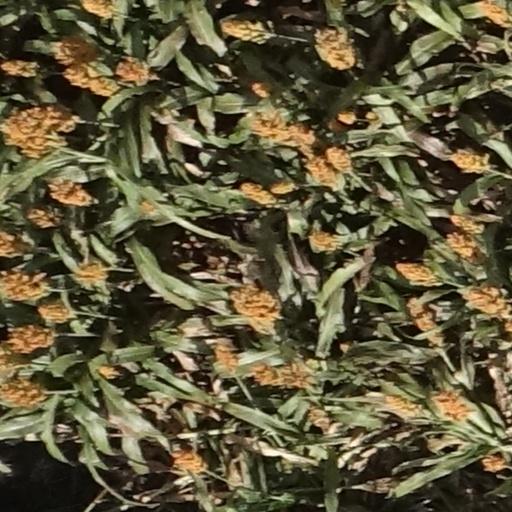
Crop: sorghum